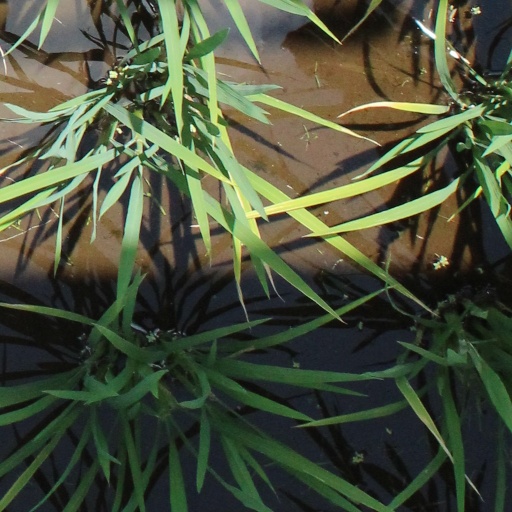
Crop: rice